Bank of Valletta

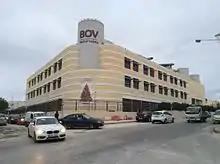
BOV headquarters in Santa Venera

With the advent of British rule in Malta, a group of English and Maltese merchants established Anglo-Maltese Bank, which commenced operations on 23 June 1809. Banco di Malta was established on 1 May 1812. Anglo-Maltese Bank and Banco di Malta began early on to issue their own promissory banknotes (payable at sight) at first in Scudi denominations and subsequently in Sterling. The third bank to be set up in Malta was B. Tagliaferro e Figli, which too was founded in 1812. The fourth bank established in Malta was Josef Scicluna et Fils, set up in 1830. These four banks would eventually merge, in stages, to form the National Bank of Malta. This was done in order to have strength in numbers at a time when there was a fear that the government was after the private banks .